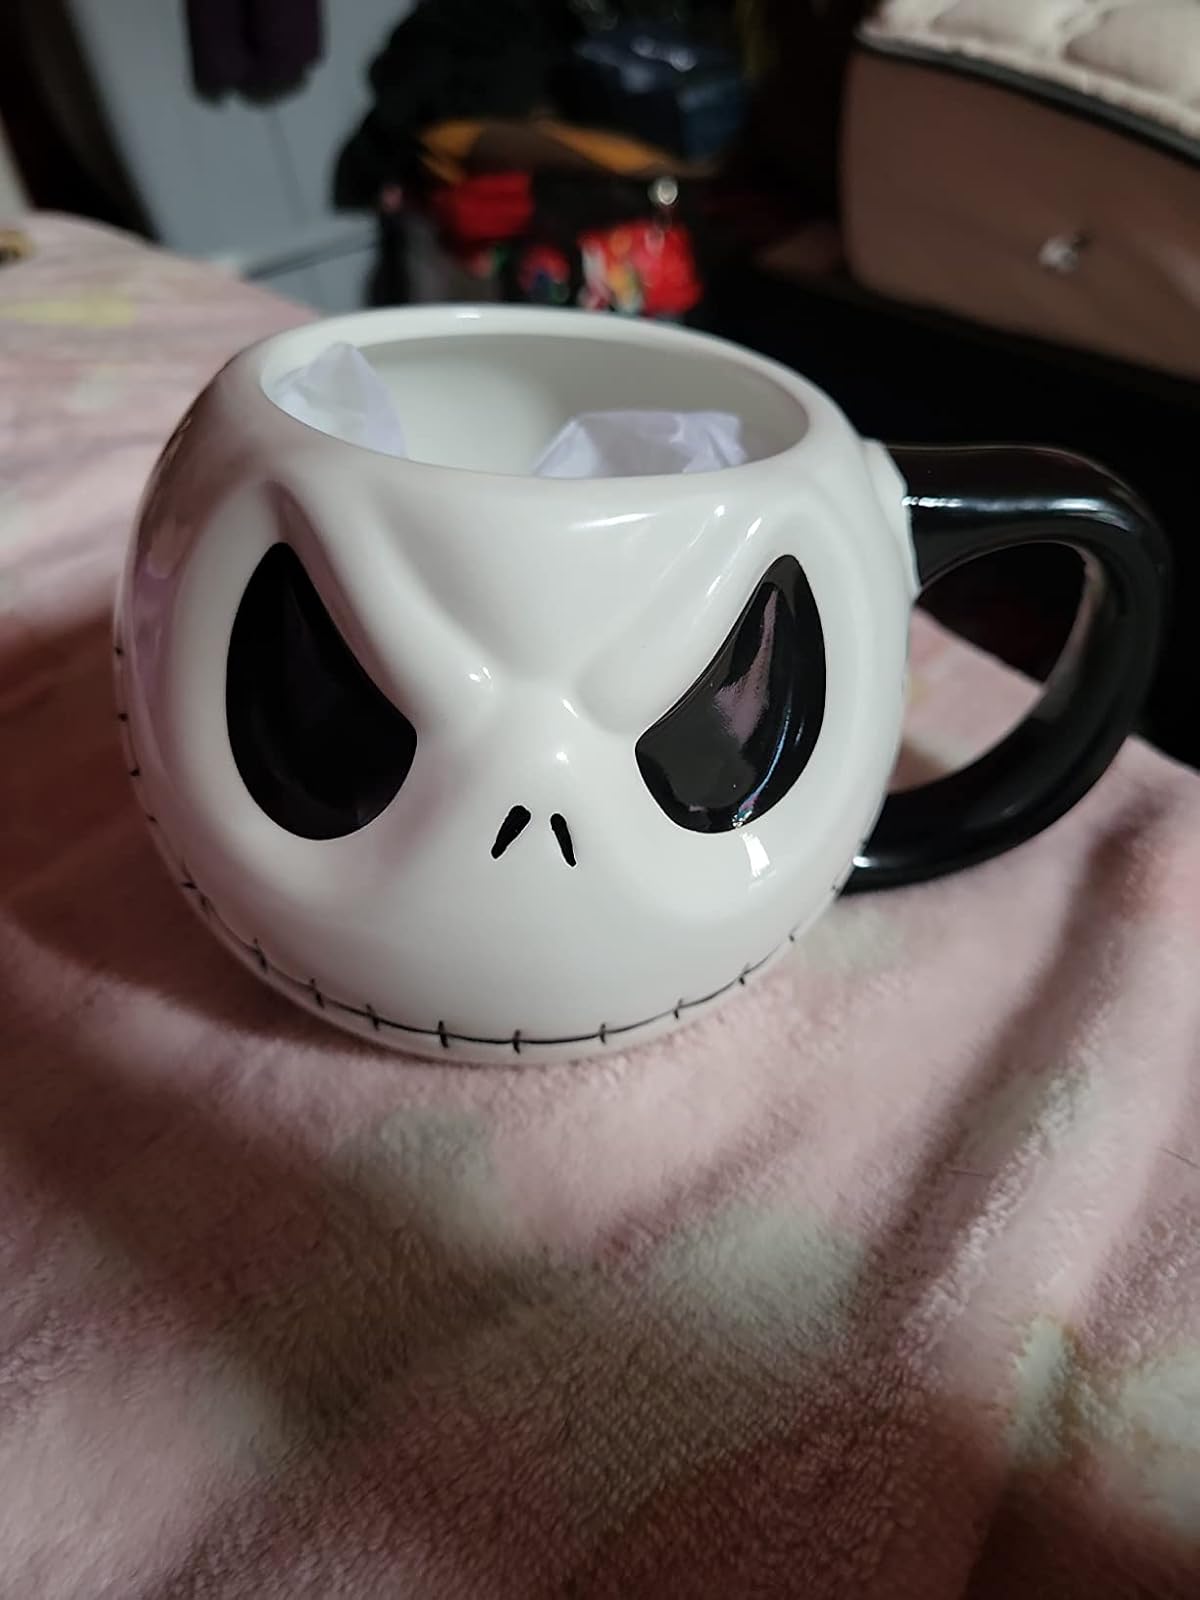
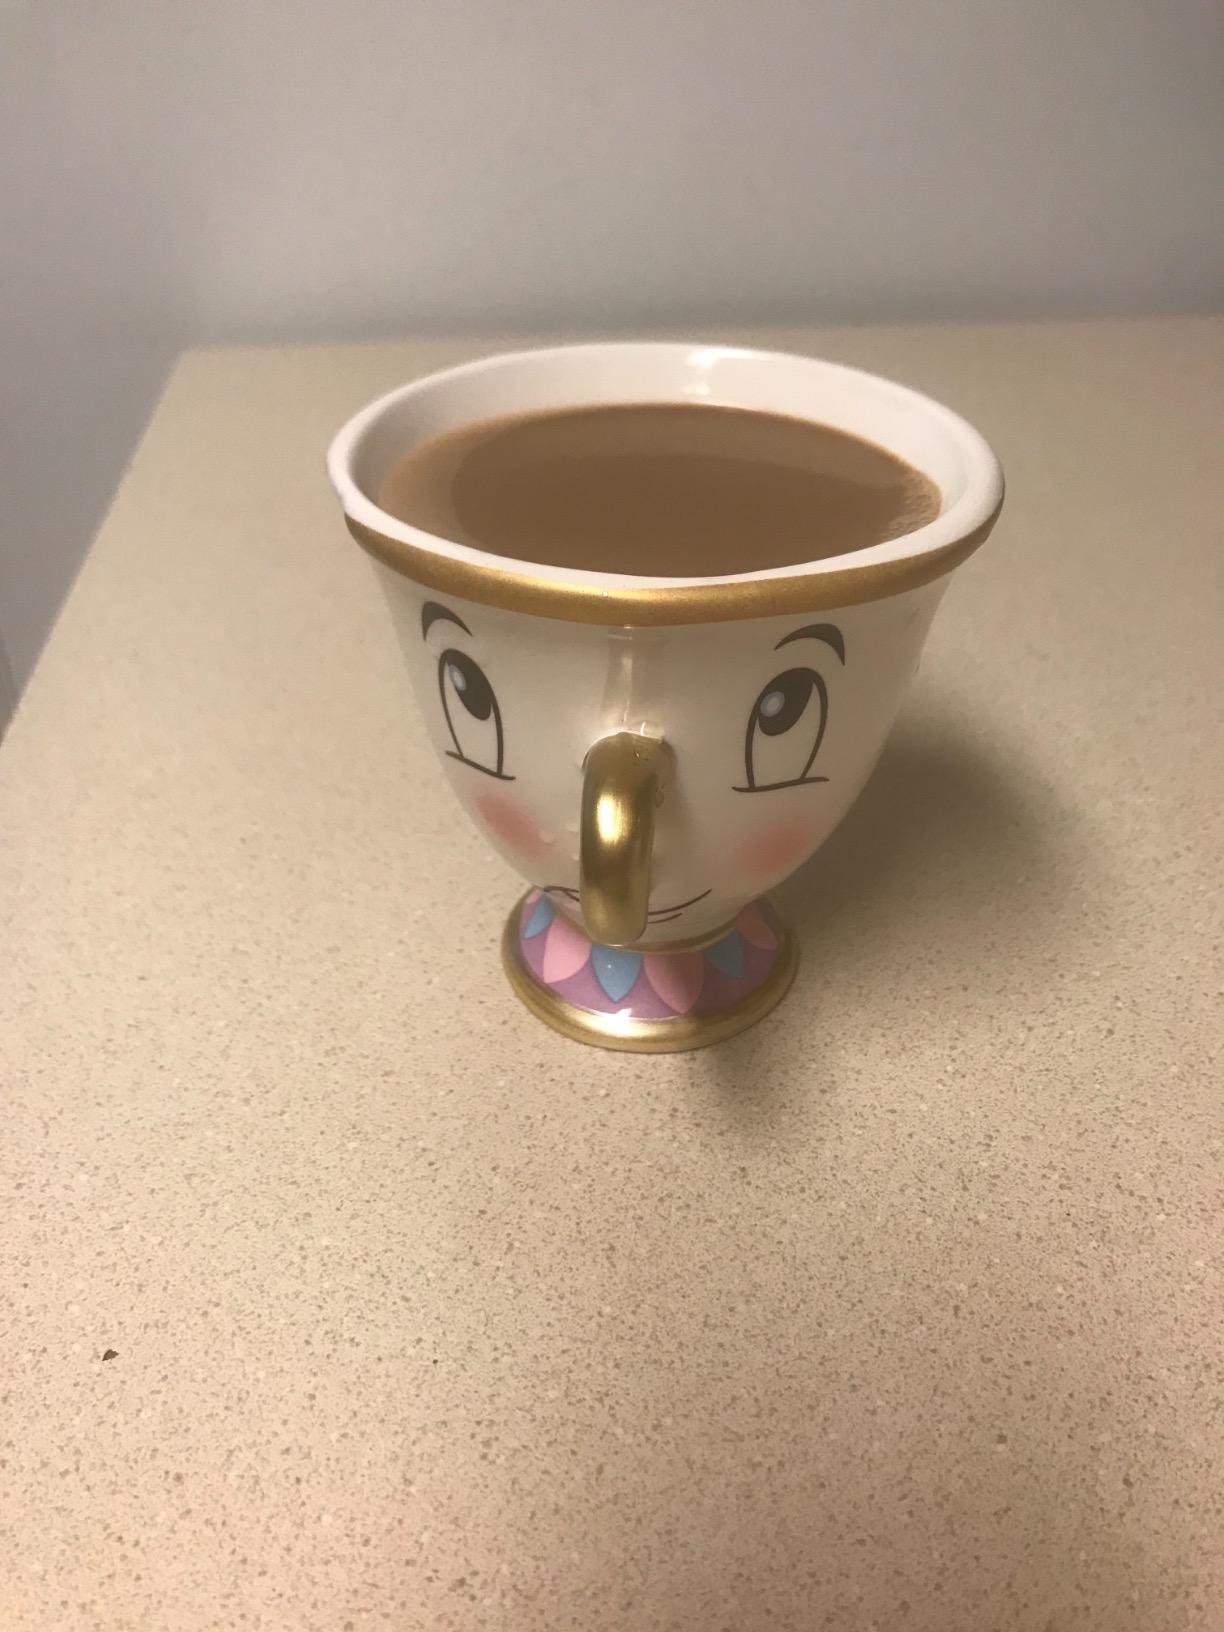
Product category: items_mug
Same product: no